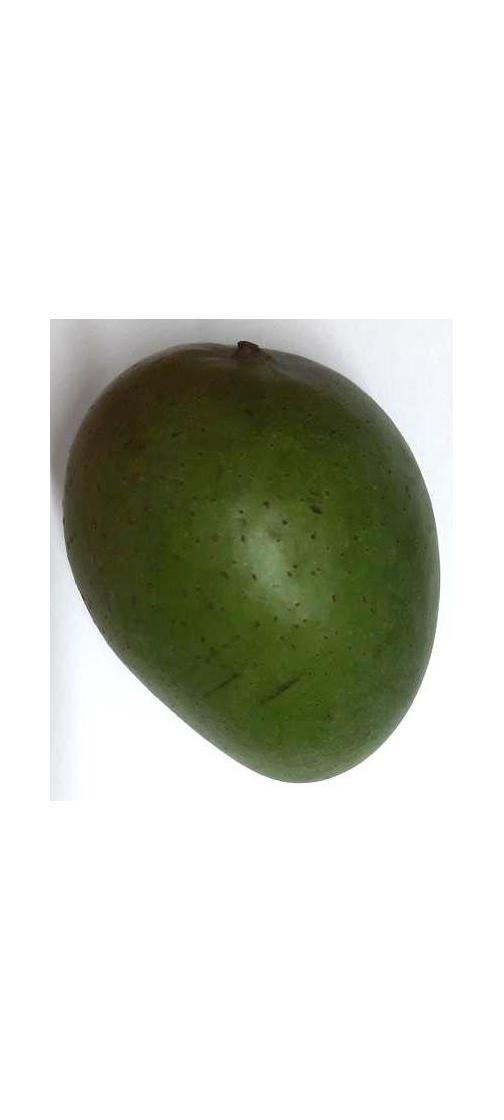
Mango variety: Ashshina Zhinuk